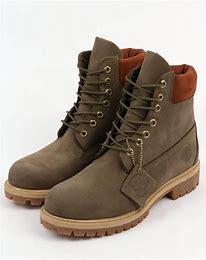
Brand: Timberland
Model: 6